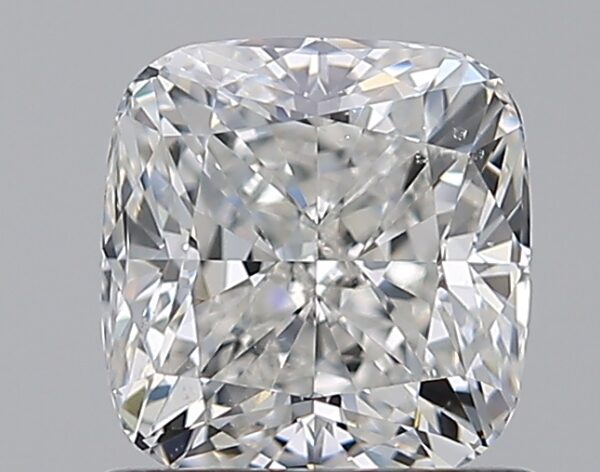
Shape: cushion
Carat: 1
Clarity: SI1
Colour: G
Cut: EX
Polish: EX
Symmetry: EX
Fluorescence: N
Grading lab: GIA
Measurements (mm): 5.69 x 5.5 x 3.83